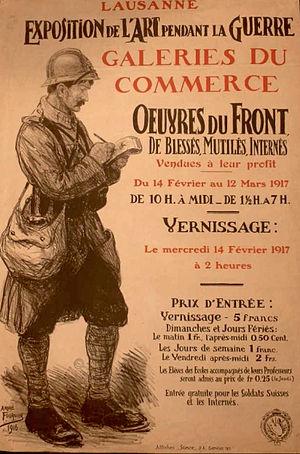
André Fournier affiche de l’exposition Art pendant la guerre Lausanne 1917
Le musée d'histoire contemporaine est un département de La Contemporaine — Bibliothèque, archives, musée des mondes contemporains, rattaché à l'université Paris-Nanterre.
L’artisanat de tranchée, appelé aussi « Art du Poilu » ou « Art des tranchées » – Trench Art par les anglophones – désigne une activité de création artistique manuelle et un art populaire pratiqué – entre autres – par tout homme, ayant un rapport direct ou indirect avec le conflit armé ou ses conséquences. Ils sont le plus souvent fabriqués lors des attentes dans les tranchées pour meubler le temps.